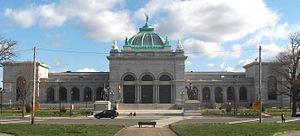
Le Memorial Hall de Philadelphie est un bâtiment de style Beaux-Arts dans le district de West Fairmount Park. Le bâtiment est situé à l'ouest de la rivière Schuylkill, au coin de East Memorial Hall Drive et de l'avenue de la République. L'édifice a été construit pour servir de galerie d'art pour l'exposition du centenaire de 1876, et demeure aujourd'hui la seule construction majeure de cette exposition. Cette galerie d'art est devenue par la suite le musée d'art de Pennsylvanie et la Pennsylvania Museum School of Industrial Art. Depuis le 18 octobre 2008, le Memorial Hall a accueilli le Please Touch Museum. Il a été désigné monument historique national en 1976.